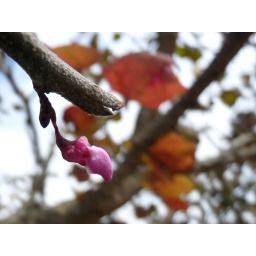
A small flower bud on a tree with leaves changing in the fall. It's a confused little bud.